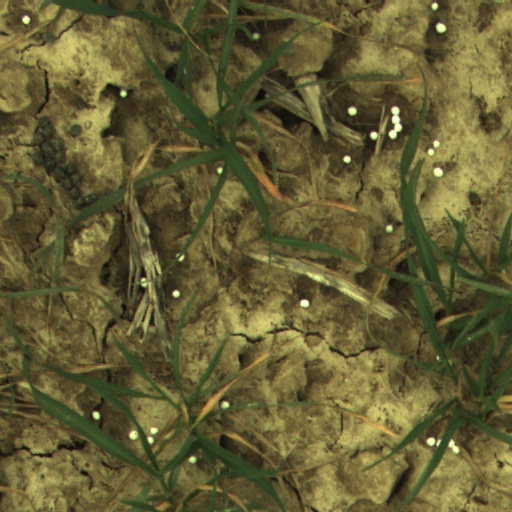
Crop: wheat